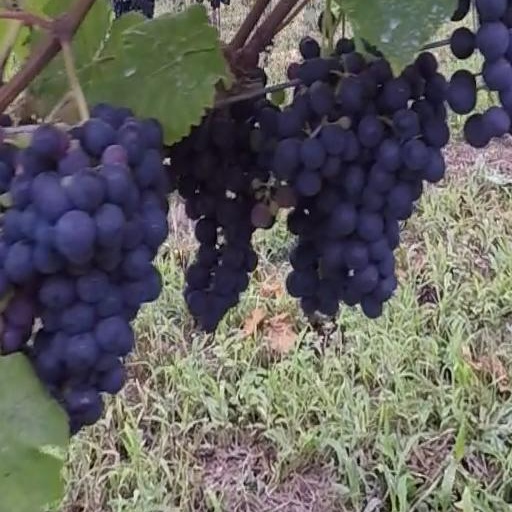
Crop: grape